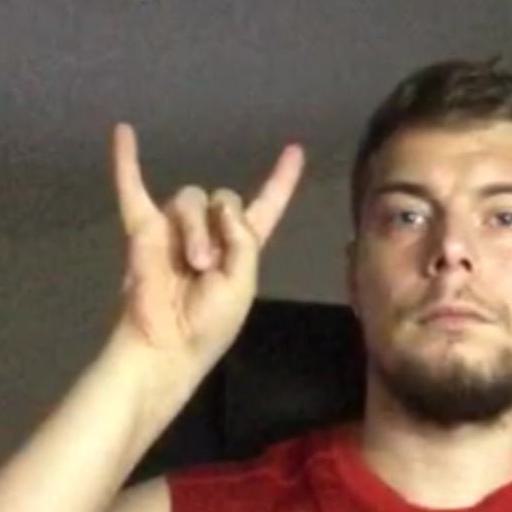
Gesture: rock